Renan BE railway station

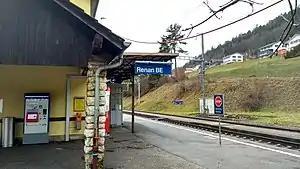
The station platform in 2018

Renan BE railway station is a railway station in the municipality of Renan, in the Swiss canton of Bern. It is an intermediate stop on the standard gauge Biel/Bienne–La Chaux-de-Fonds line of Swiss Federal Railways.